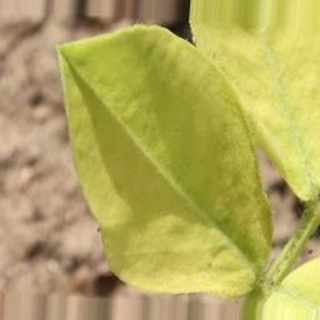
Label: groundnut_nutrition_deficiency